Edward Frisbie House (Redding, California)

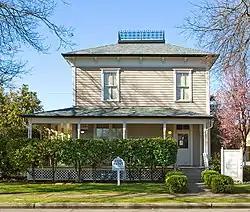
Photo from 2014 showing a widow's walk

The Edward Frisbie House, at 1246 East St. in Redding, California, is an Italianate-style house which was built in 1887. It was listed on the National Register of Historic Places in 1887.